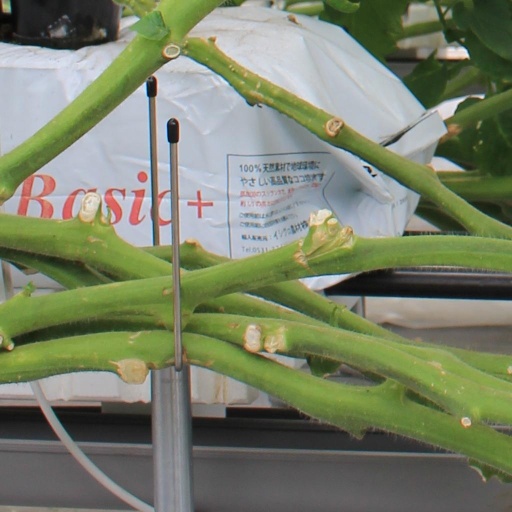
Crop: tomato